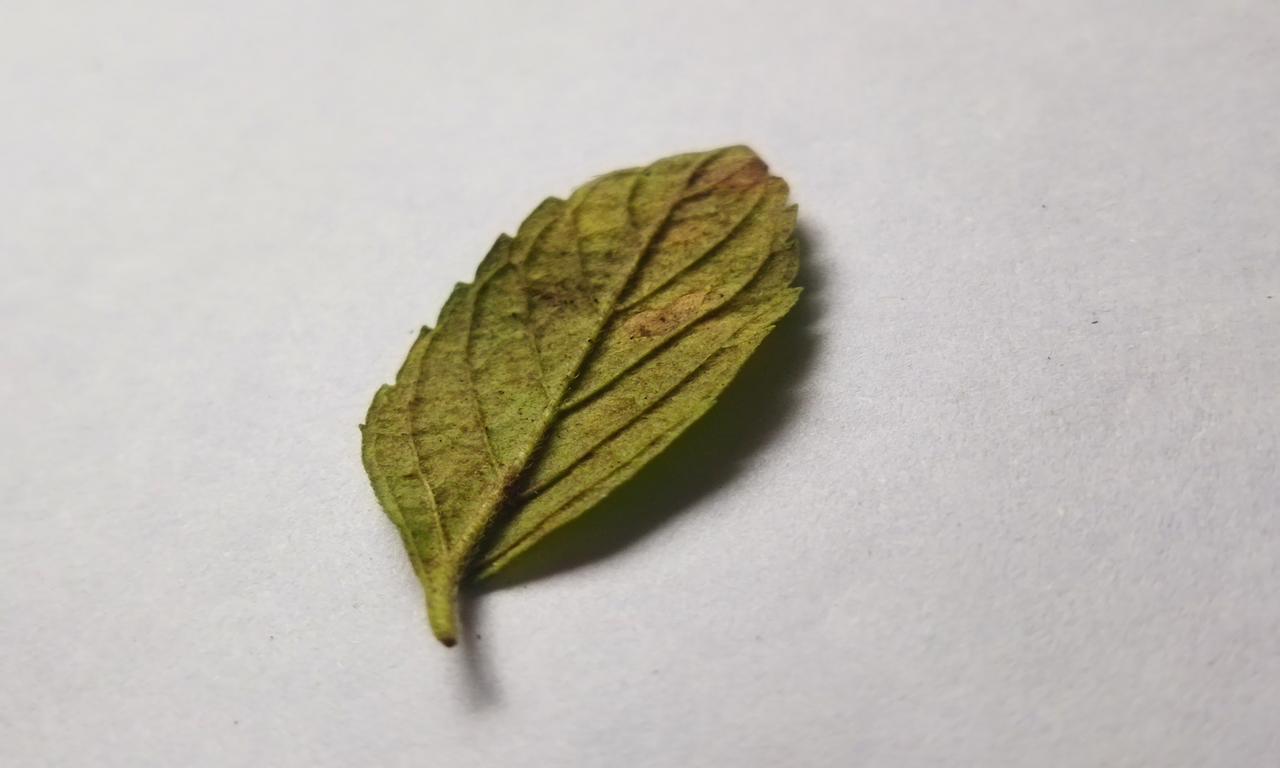
Label: Spoiled